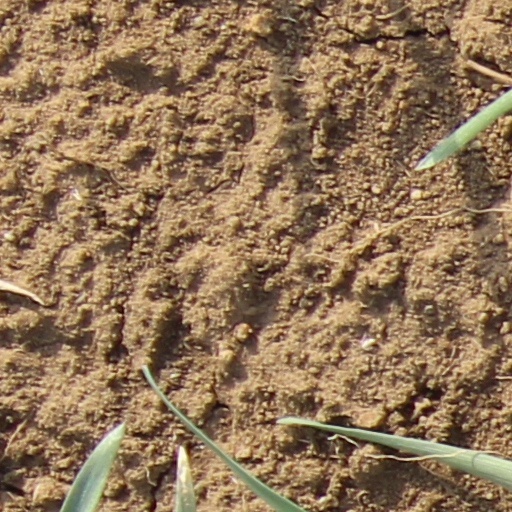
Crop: wheat